Patson Daka

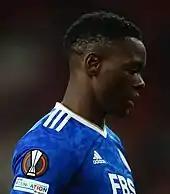
Daka playing for Leicester City in 2021

On 30 June 2021, Daka signed for Premier League club Leicester City on a five-year contract, for a reported fee of £23 million. Daka made his debut for the club with an appearance off the bench in Leicester's 1–0 triumph over reigning Premier League champions Manchester City in the FA Community Shield on 7 August. On 23 August, Daka made his Premier League debut as a substitute for Harvey Barnes in a 4–1 away defeat to West Ham United.